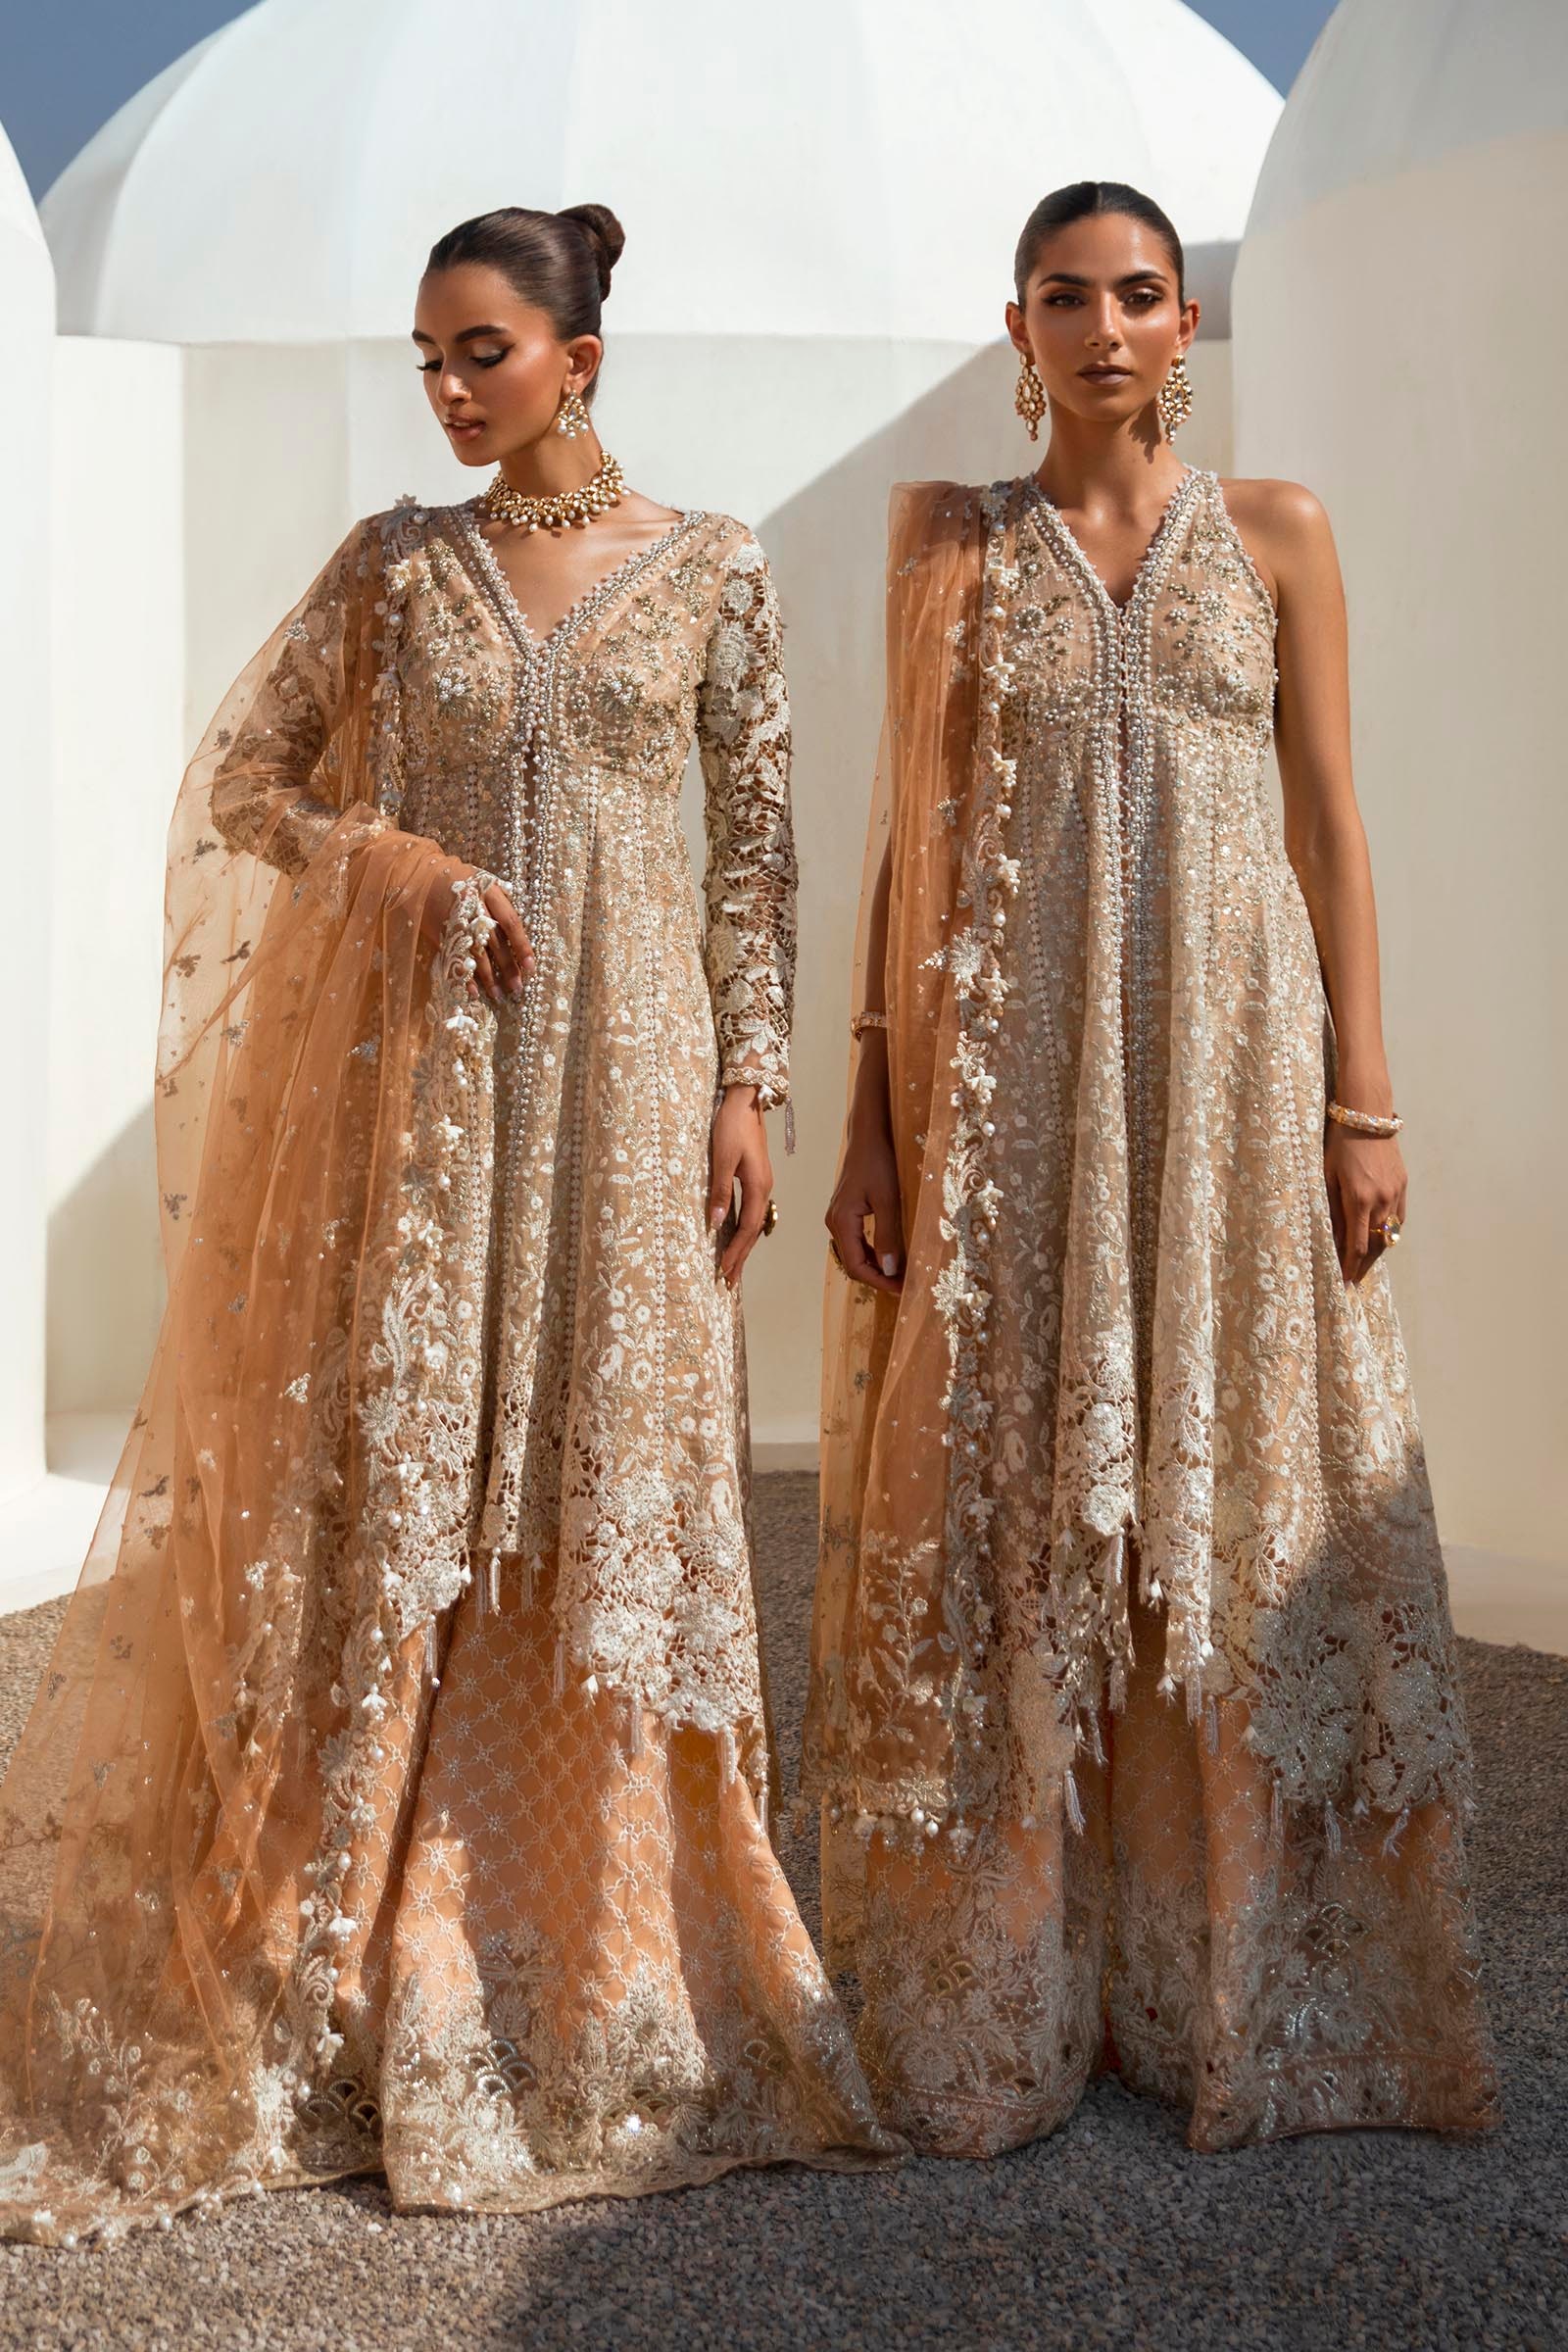
gold embroidered net sari